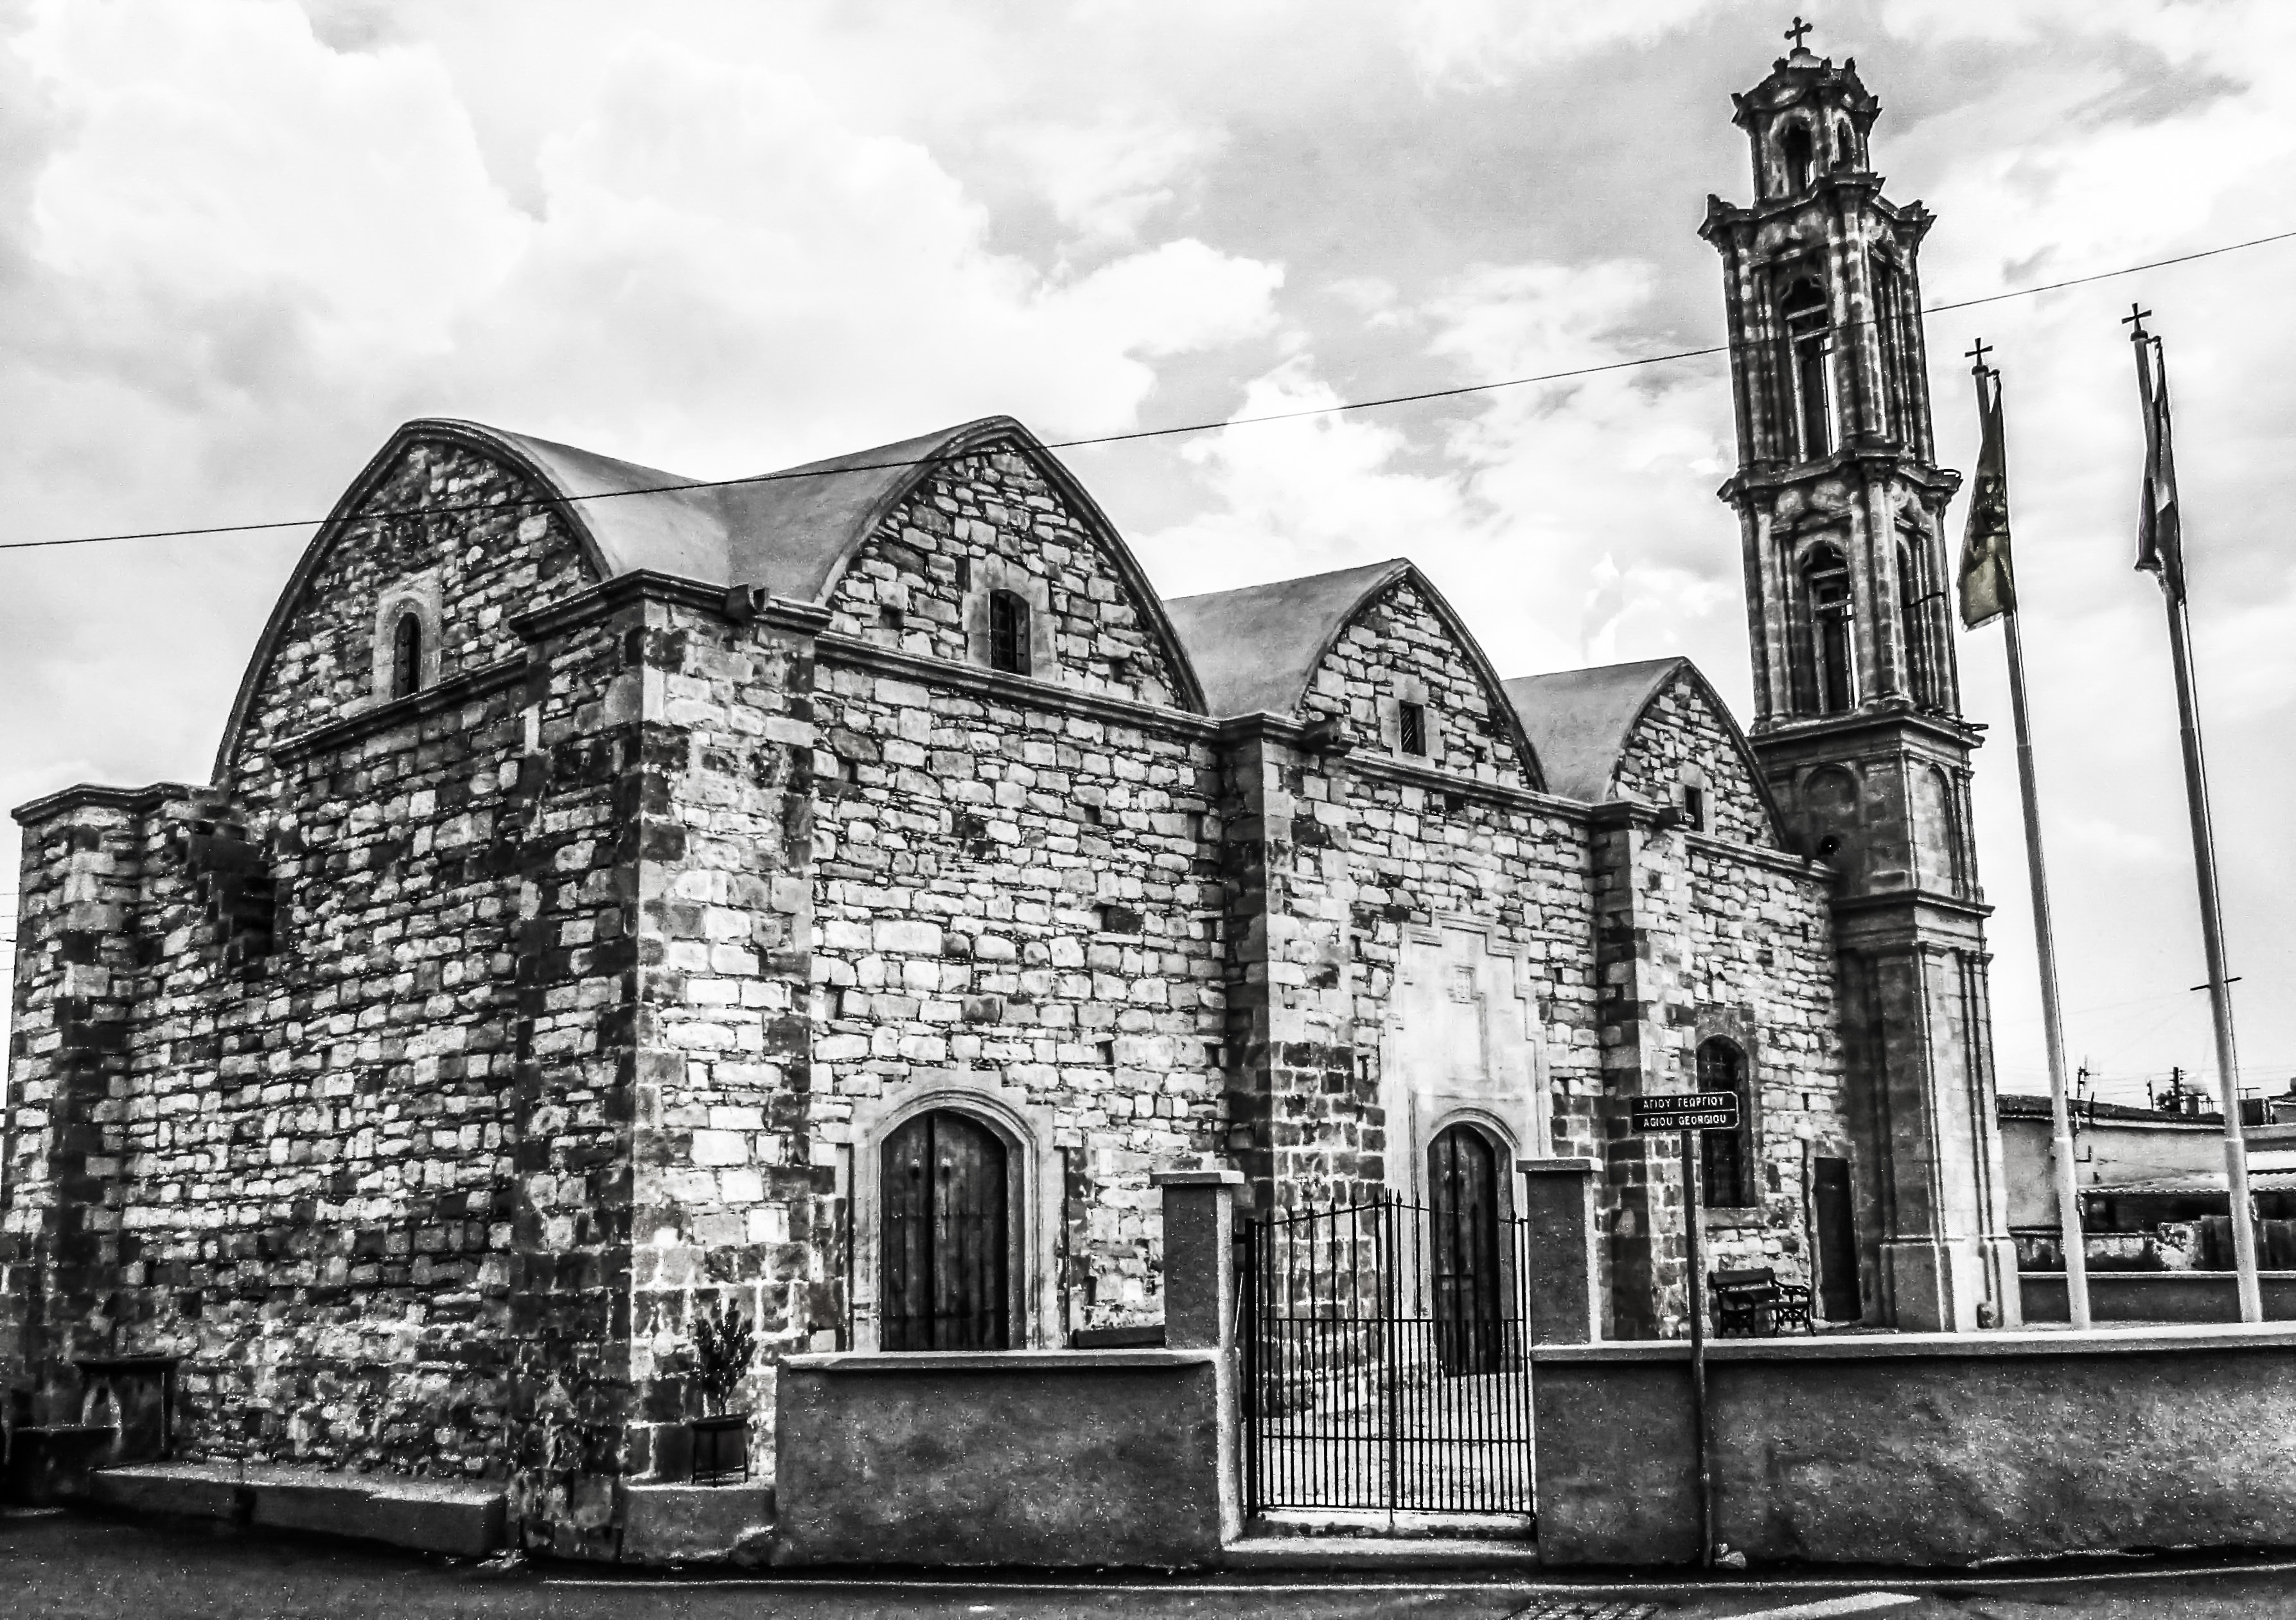
black and white, architecture, house, building, old, religion, landmark, facade, church, cathedral, chapel, monochrome, place of worship, synagogue, history, orthodox, cyprus, ayios georgios, urban area, monochrome photography, athienou, ancient history